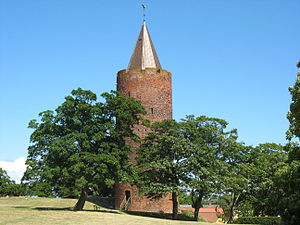
Vordingborg
Gåsetårnet i Vordingborg på Sydsjælland.
Vordingborg er en købstad på Sydsjælland og er hovedby i Vordingborg Kommune, der hører under Region Sjælland. Byen ligger ved Masnedsund og er via en bro forbundet til Masnedø og videre over Storstrømsbroen til Falster.